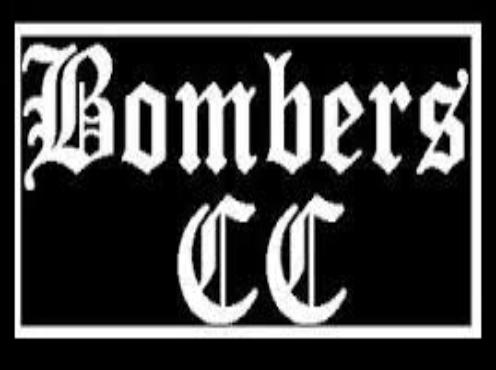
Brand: Bomber
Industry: Clothes